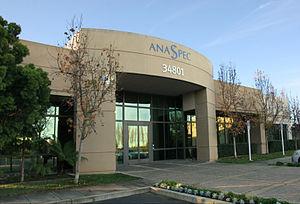
Eurogentec est une société internationale de biotechnologie fondée en 1985 en tant que Startup de l’Université de Liège. Eurogentec est spécialisé dans la conception de réactifs et de kits pour la génomique et la protéomique et est autorisé par le ministère belge de la santé, à commercialiser du matériel biologique répondant aux normes BPF. La société est située dans Liège Science Park.